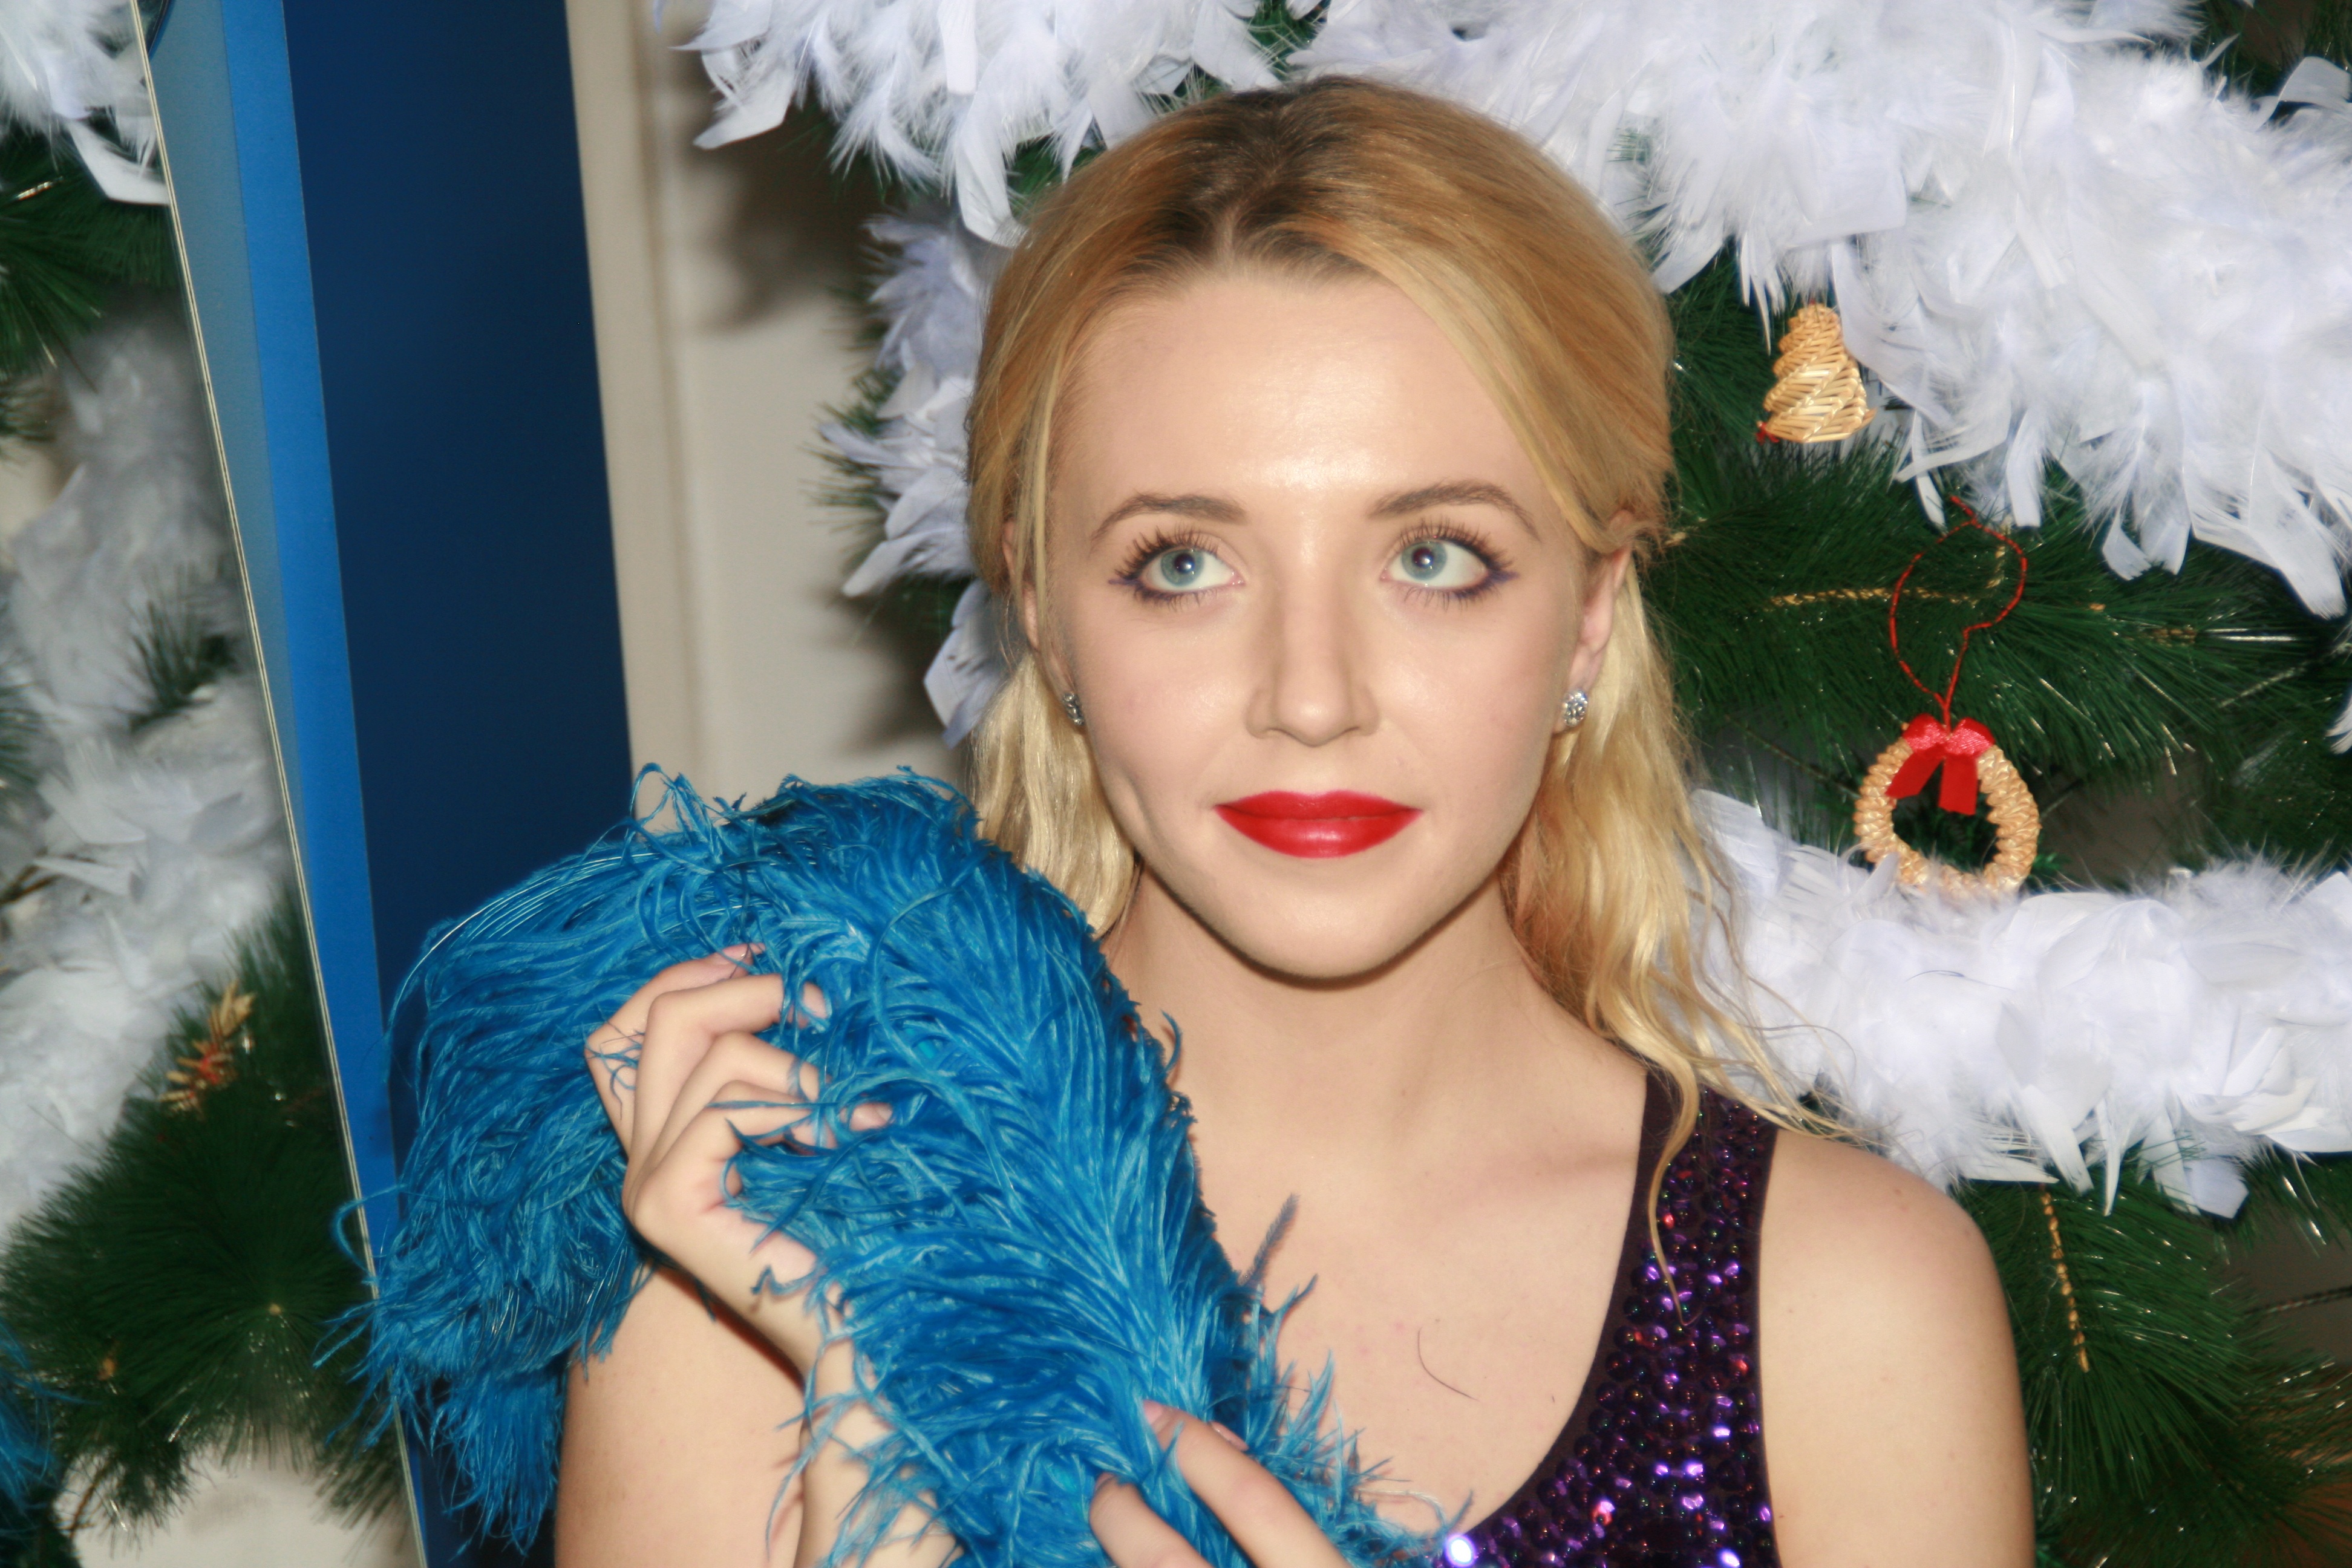
girl, model, carnival, fashion, clothing, lady, christmas, christmas tree, dress, holidays, tinsel, beauty, costume, decorations, snowflakes, photo shoot